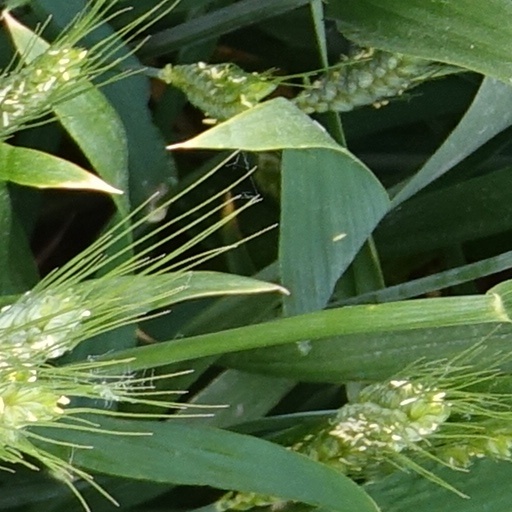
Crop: wheat